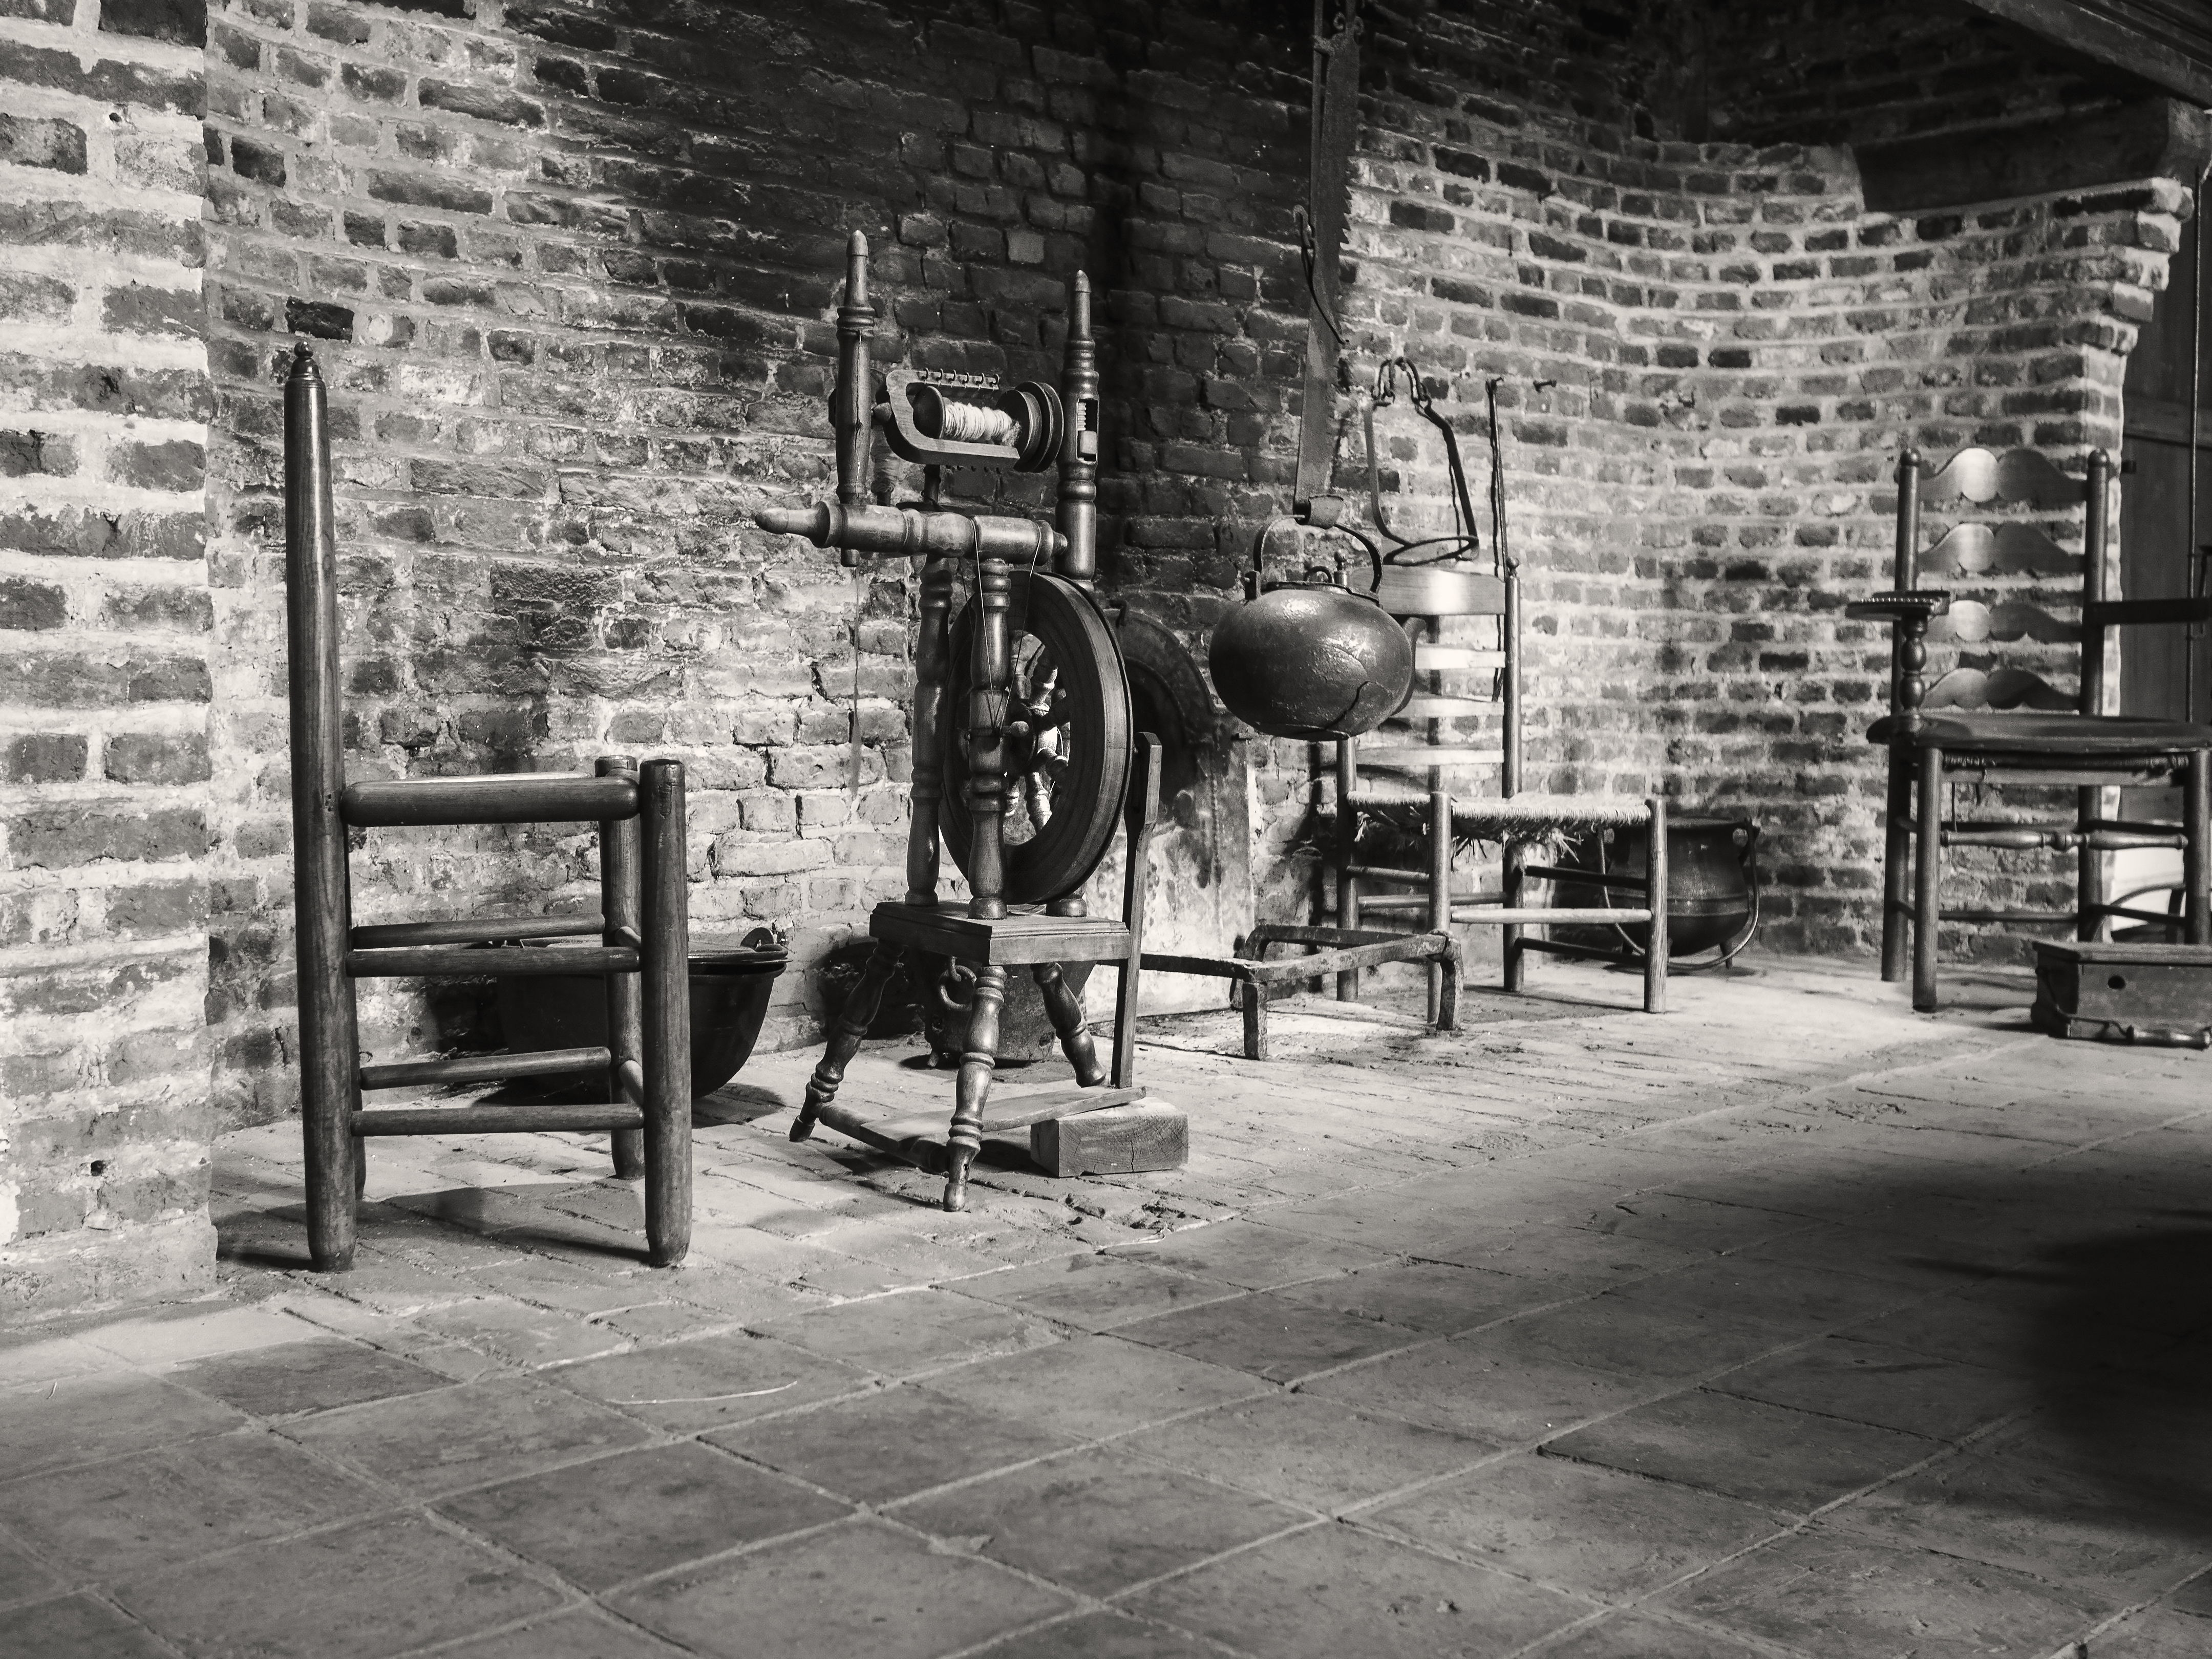
black and white, road, white, street, photography, alley, fireplace, black, monochrome, infrastructure, photograph, history, image, bokrijk, spinningwheel, urban area, monochrome photography